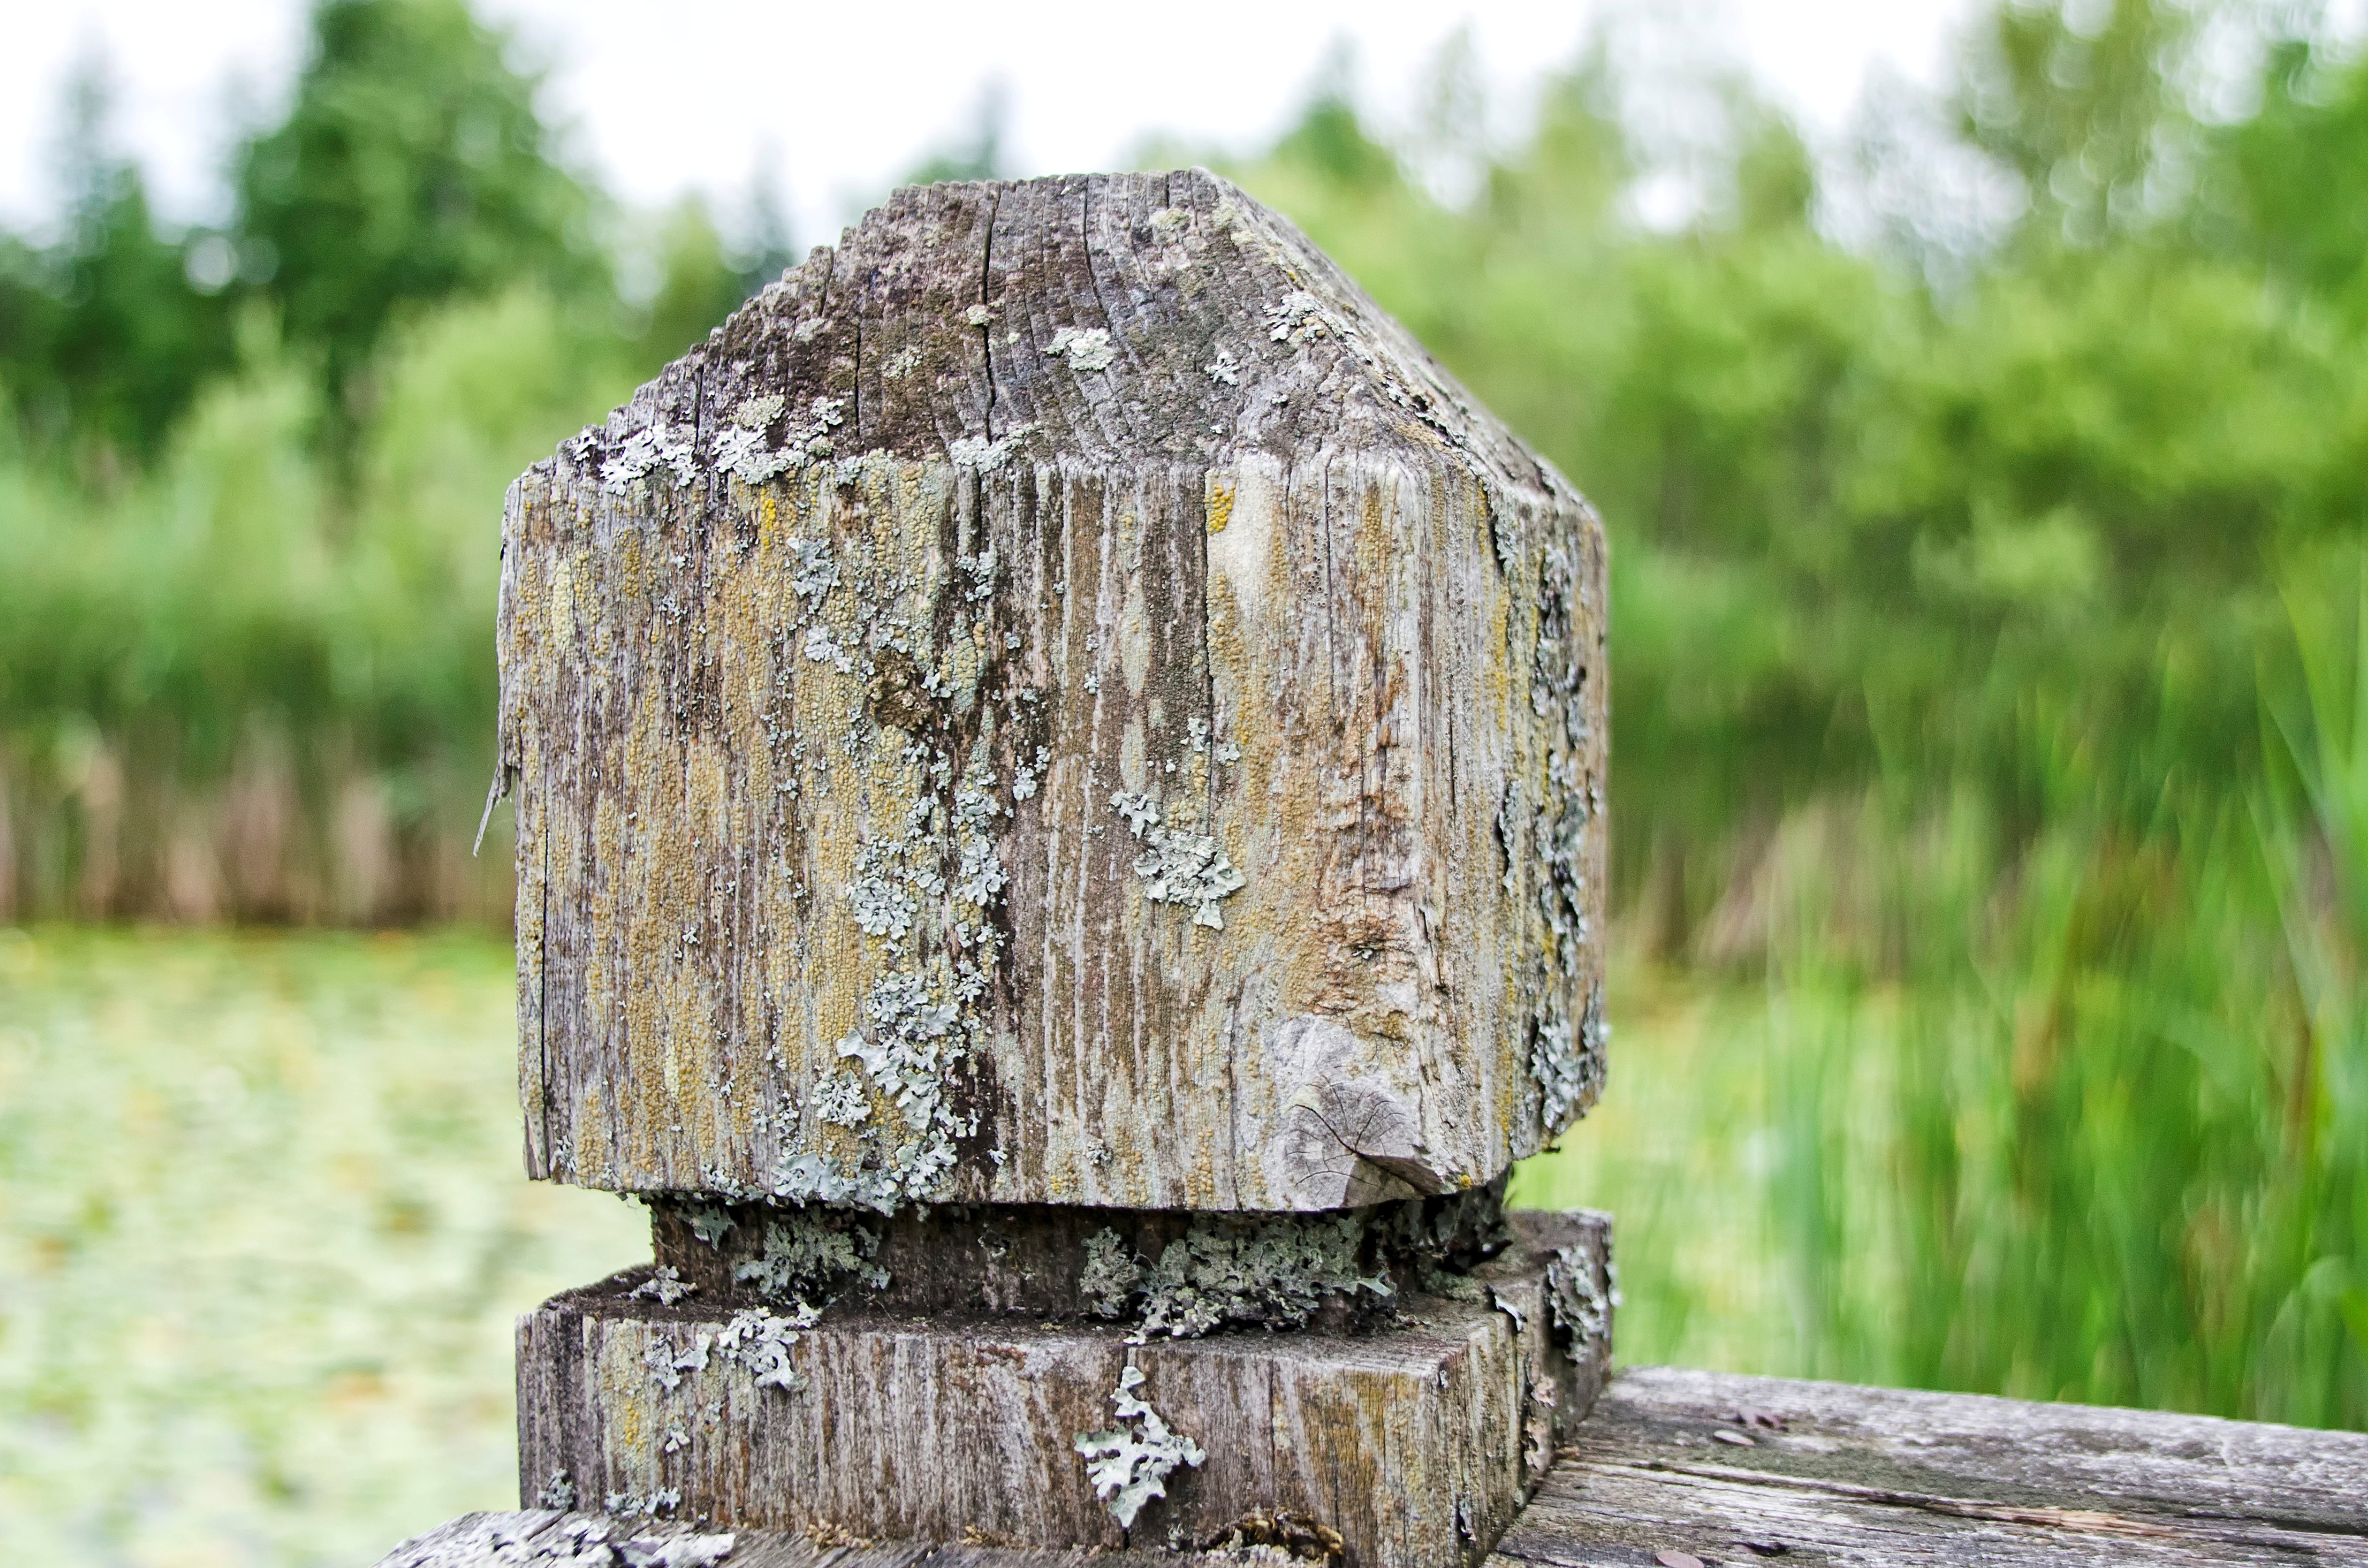
tree, nature, rock, wood, trunk, hut, sculpture, canada, quebec, tree stump, sherbrooke, man made object